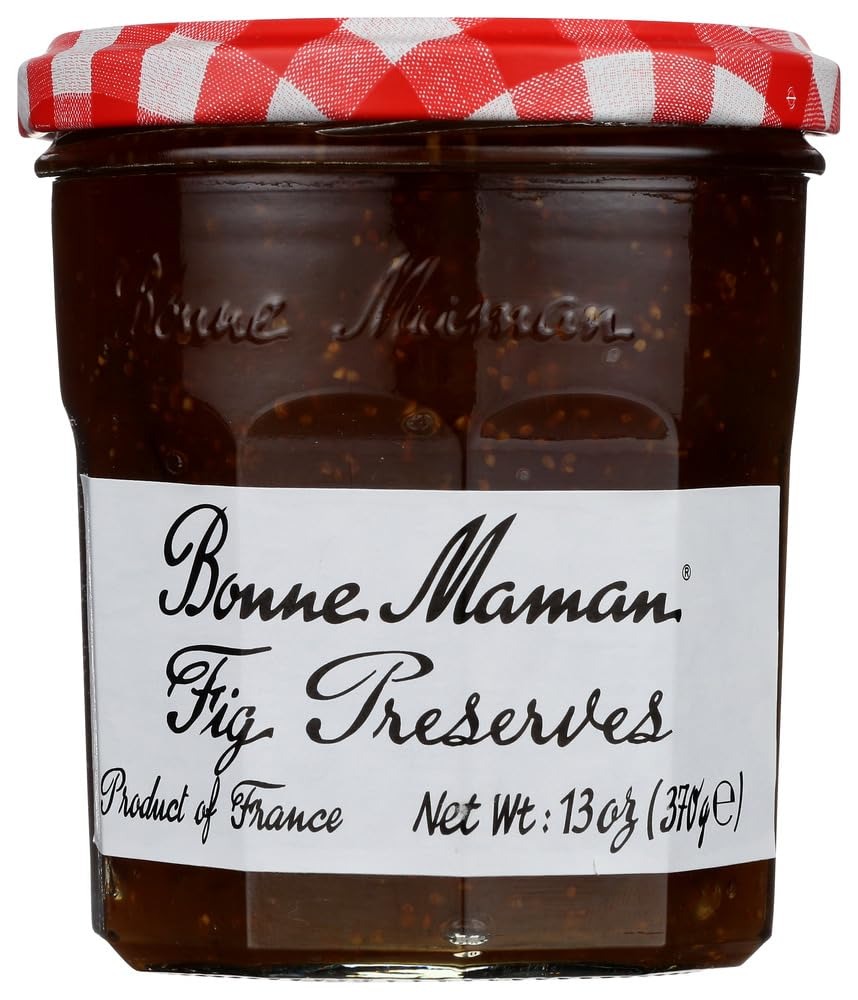
Item Name: Bonne Maman Fig Preserves, 13 oz
Bullet Point: Kosher
Product Description: Bonne Maman Preserves - Fig - 13 oz
Value: 13.0
Unit: Ounce

Price: 6.13